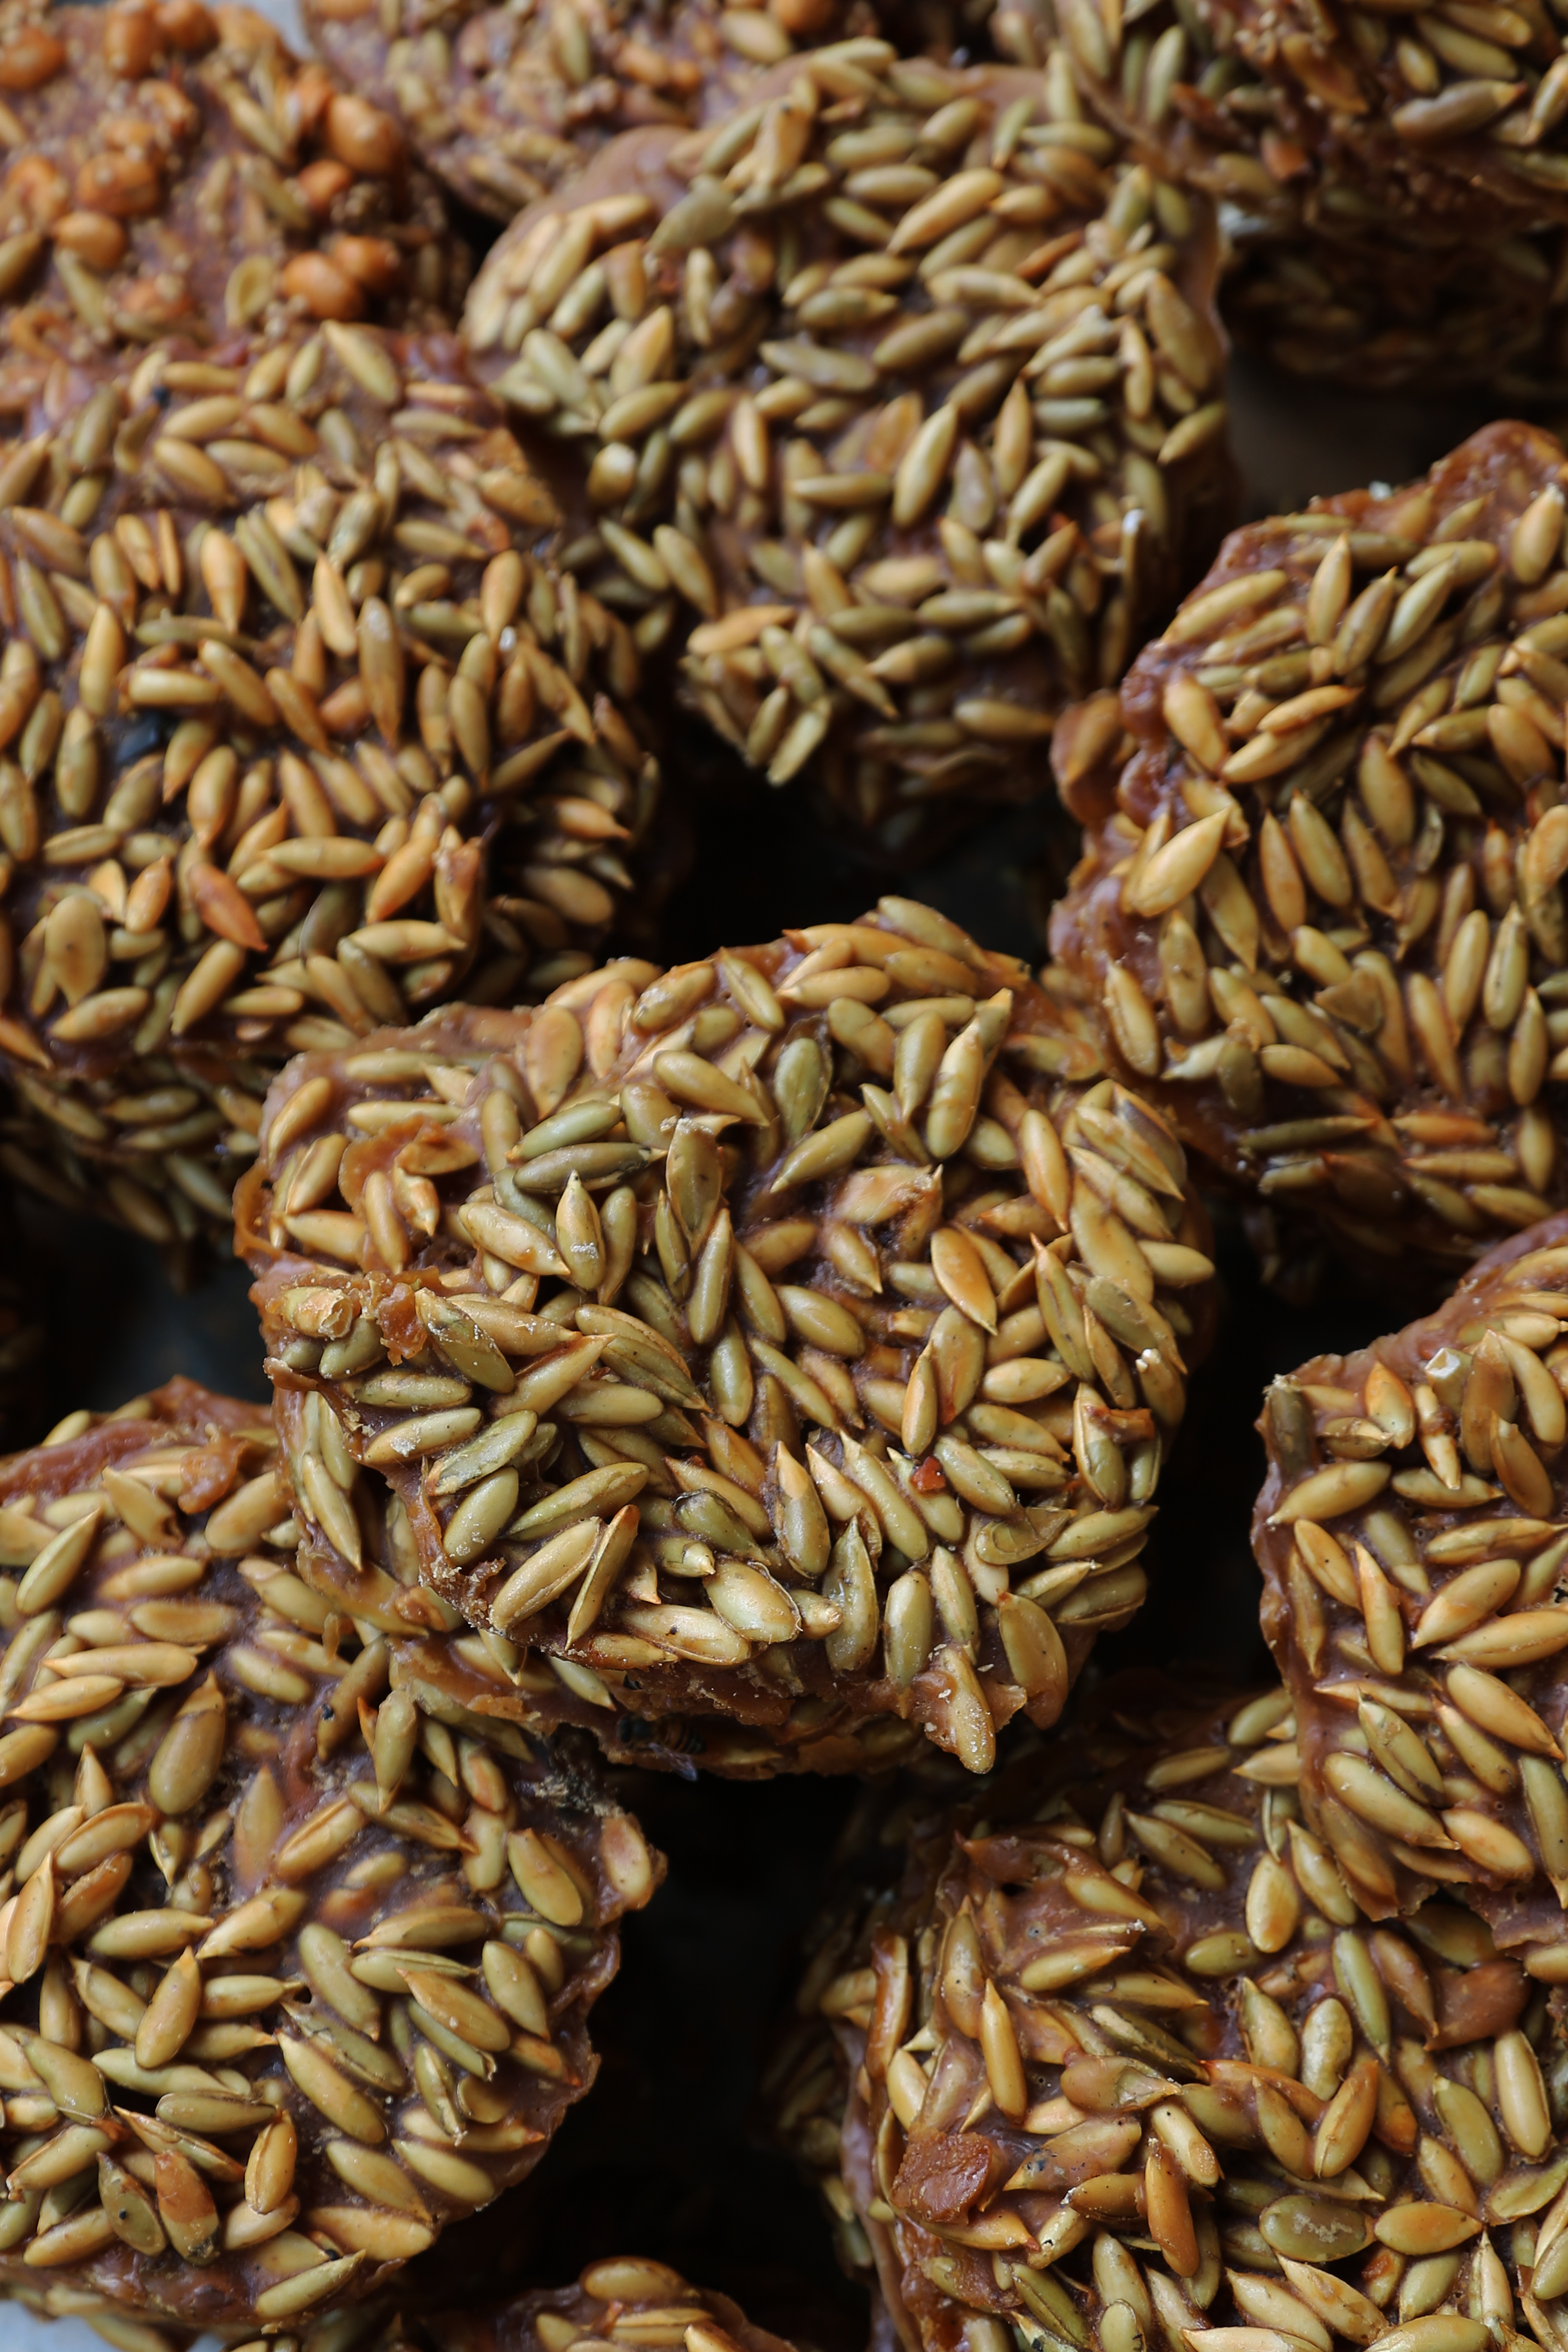
plant, sweet, honey, dish, meal, food, produce, crop, breakfast, cereal, seeds, candy, vegetarian food, flowering plant, caraway, emmer, sunflower seed, grass family, land plant, whole grain